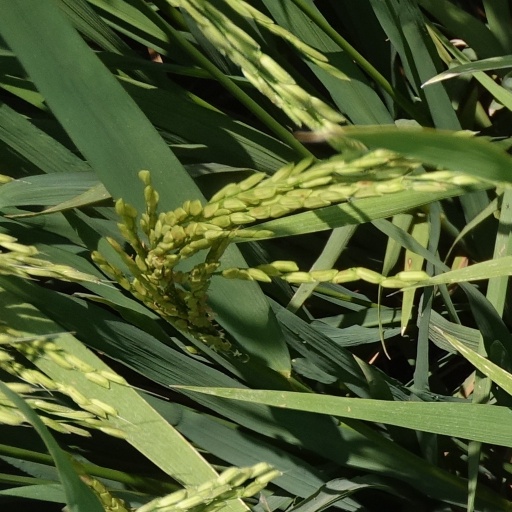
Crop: rice